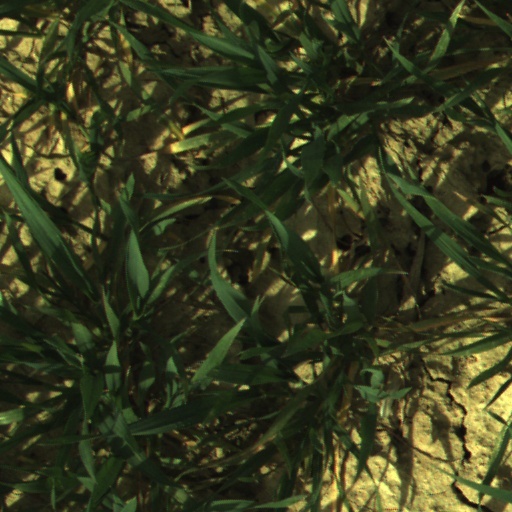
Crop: wheat